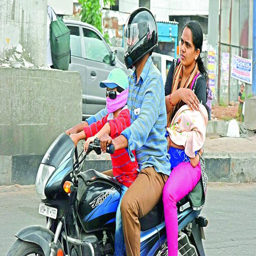
a face mask is important to protect yourself from the constant dust and smoke that 's around you in traffic .